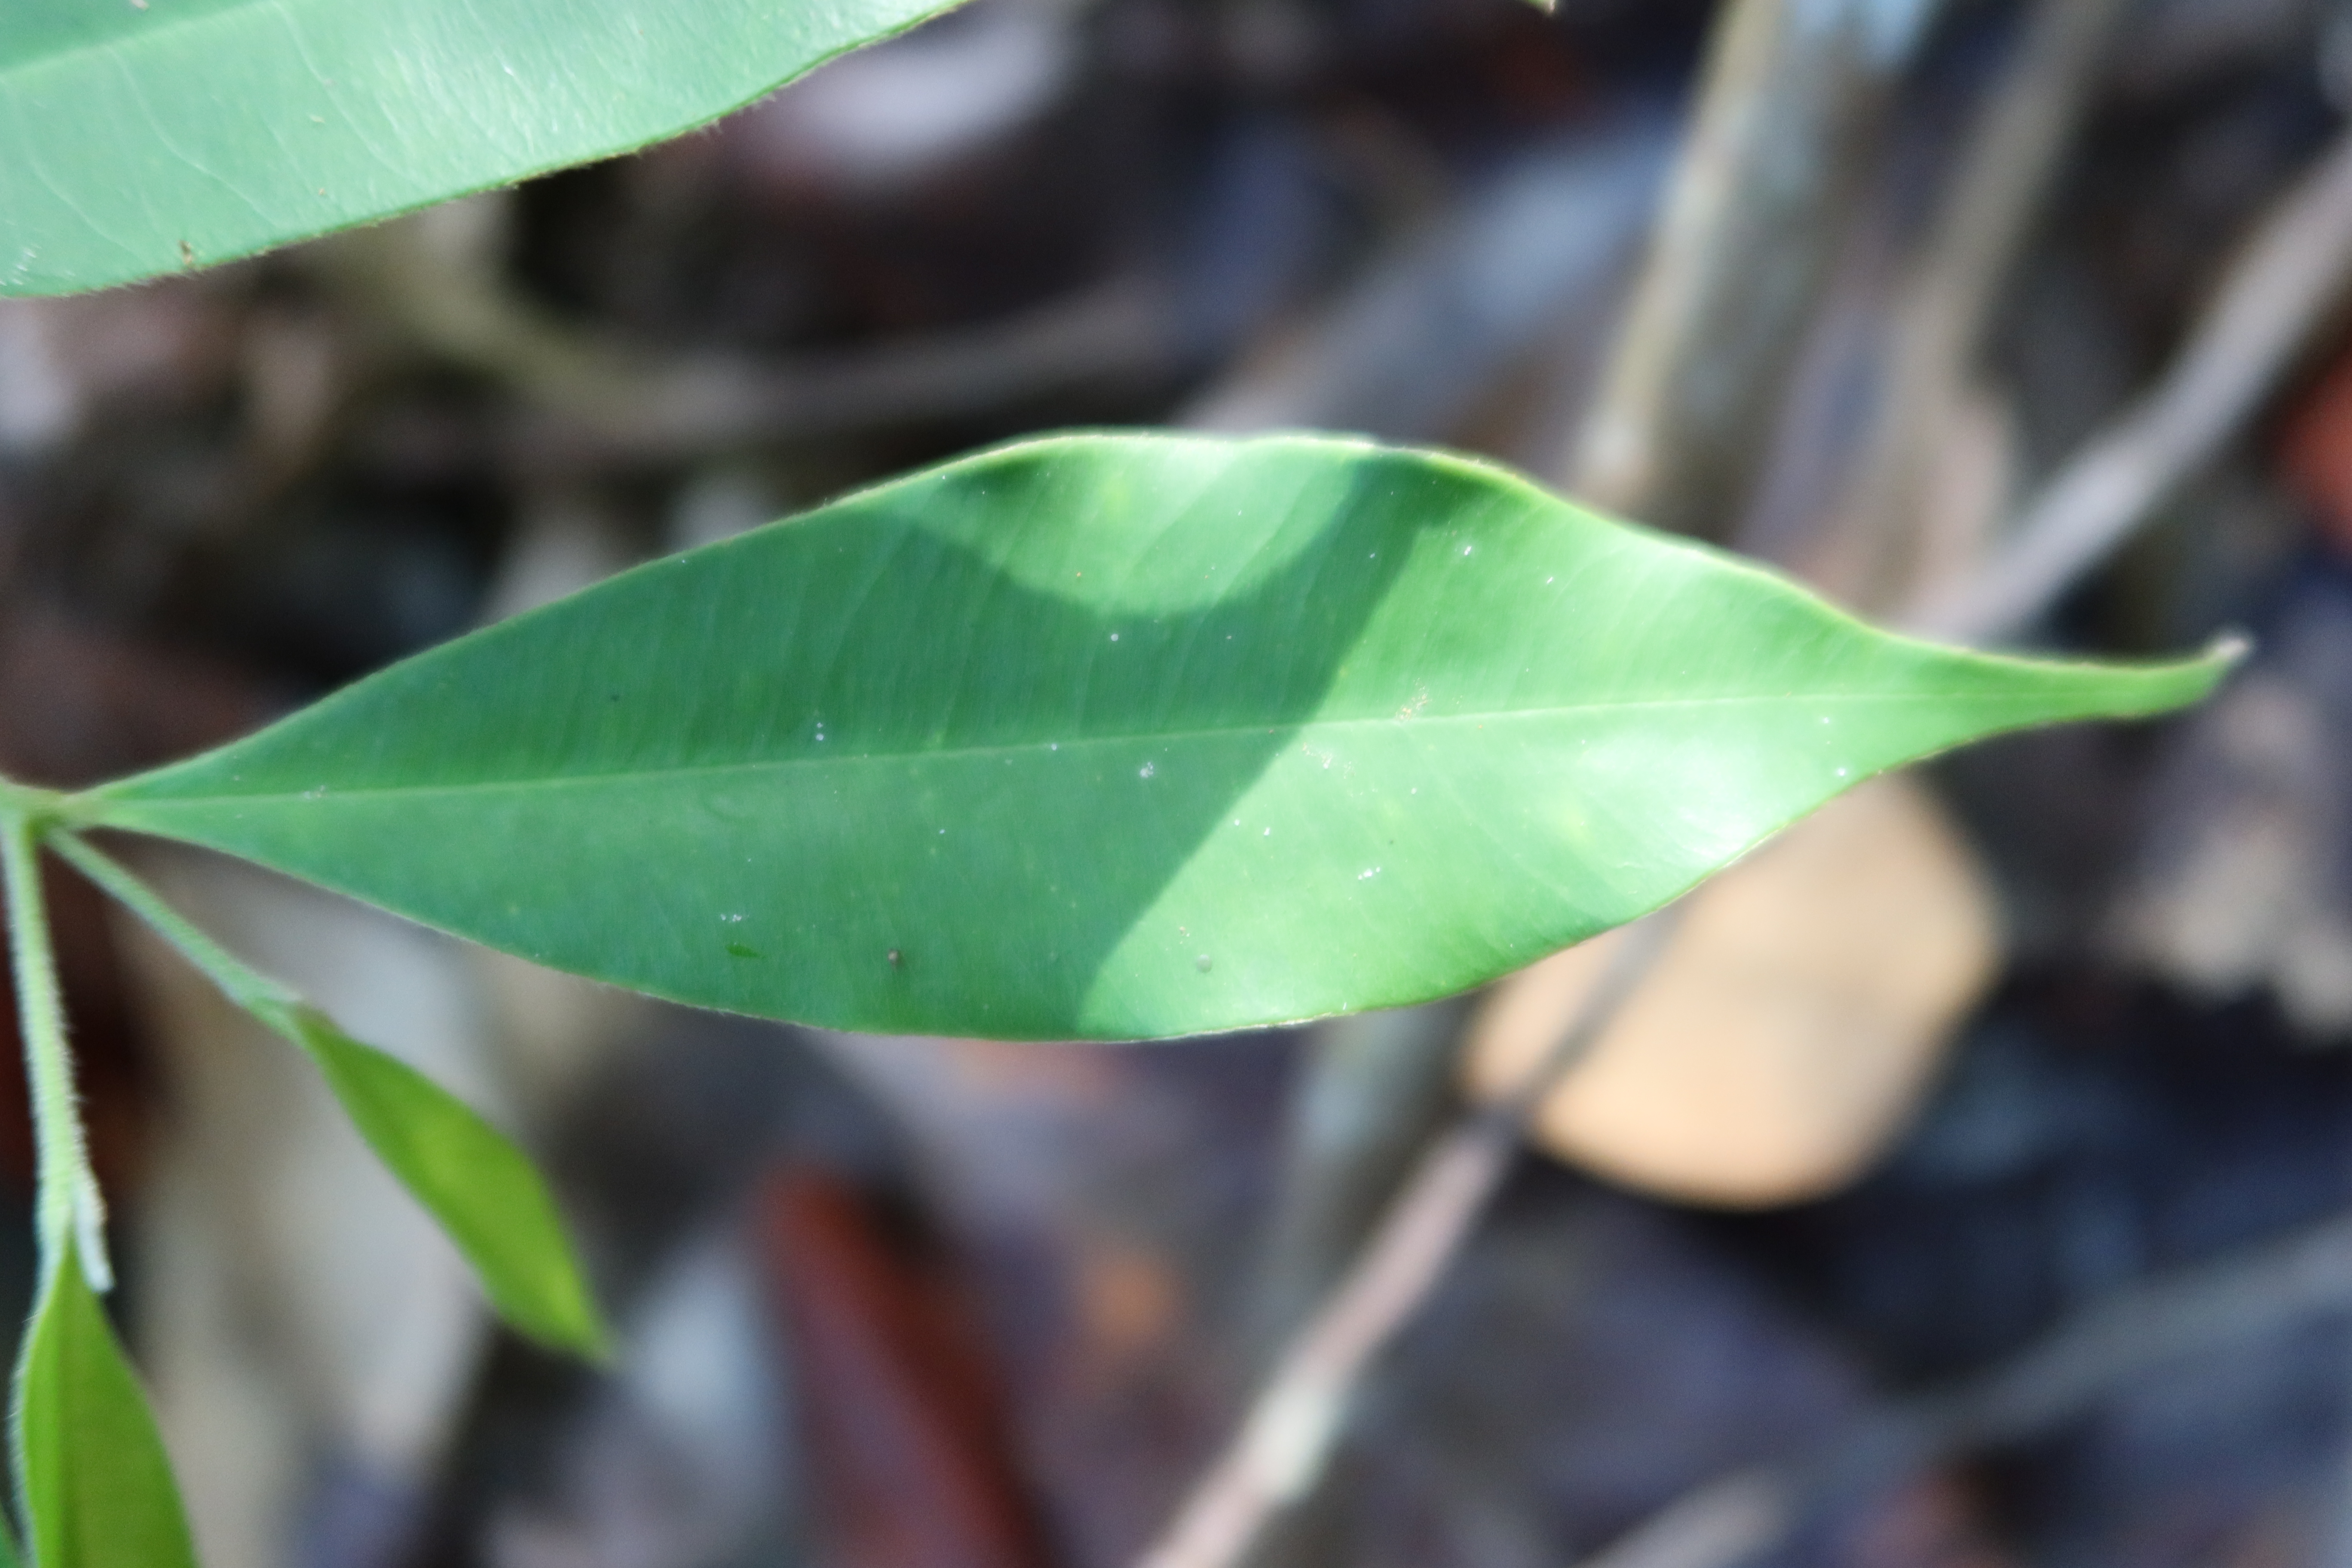
Label: Powdery mildew